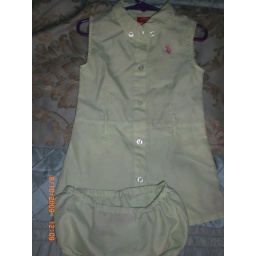
this is a 2t green polo dress in very good condition has matching panty to it 5.00